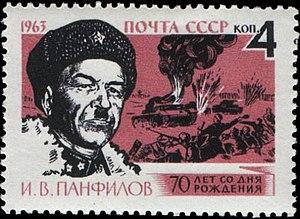
Ivan Vasilyevich Panfilov; est un général soviétique et un Héros de l'Union soviétique à titre posthume.